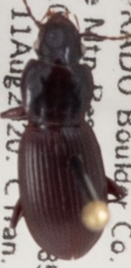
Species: Pterostichus restrictus
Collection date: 2020-08-11
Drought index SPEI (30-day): -1.362
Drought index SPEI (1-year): -1.28
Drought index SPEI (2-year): -0.54